St Cuthbert's Well

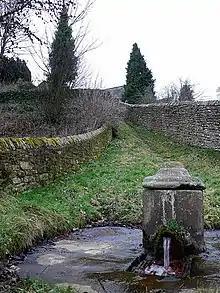
Cuddy's Well, Bellingham

St Cuthbert's Well, known locally as Cuddy's Well, is an ancient holy well in the village of Bellingham, adjacent to St Cuthbert's Church, an eleventh-century church associated with the cult of the seventh century monk, bishop and hermit St Cuthbert.